Mucrospirifer mucronatus

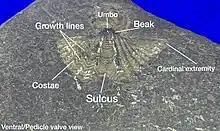
Morphology of "Mucrospirifer"

"Mucrospirifer mucronatus" was a filter feeder, that lived anchored to the seafloor. The species would’ve been common to reefs in the middle Devonian, was attached to the seafloor through a pedicle. "Mucrospirifer mucronatus" would often be a host for epibionts. Like modern brachiopods, "Mucrospirifer mucronatus" would have tolerated relatively anoxic conditions.